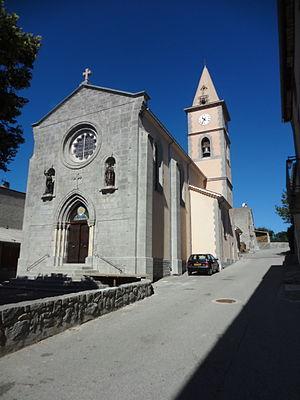
Vergons est une commune française, située dans le département des Alpes-de-Haute-Provence en région Provence-Alpes-Côte d'Azur. Elle s’étend de part et d’autre du col de Toutes Aures, situé à 1 120 m d’altitude, emprunté par la route nationale 202.